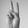
ASL letter: V